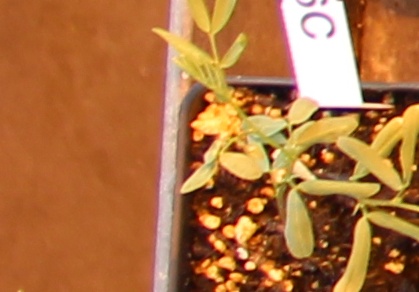
Label: Lentil